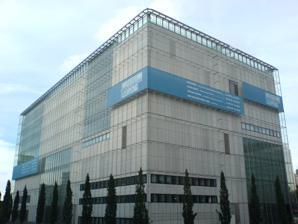
Building: Museum der bildenden Künste
Country: Germany
Year built: 1848
Art museum in Leipzig, Germany Museum der bildenden Künste Leipzig Museum der bildenden Künste Leipzig Established 1848 Location Leipzig , Germany Coordinates 51°20′32″N 12°22′32″E / 51.34222°N 12.37556°E / 51.34222; 12.37556 Type Art museum Director Stefan Weppelmann Website www.mdbk.de The Museum der bildenden Künste (German: "Museum of Fine Arts") is a museum in Leipzig , Saxony, Germany. It covers artworks from the Late Middle Ages to Modernity . History Museum Foundation and First Museum The museum in 1858 The museum at the Augustusplatz around 1890–1900 The museum dates back to the founding of the "Leipzig Art Association" by Leipzig art collectors and promoters in 1837, and had set itself the goal of creating an art museum. On 10 December 1848, the association was able to open the "Städtische Museum" in the first public school on the Moritzbastei. There were issued approximately hundred gathered and donated works of (at that time) contemporary art. Through major donations including Maximilian Speck von Sternburg , Alfred Thieme and Adolf Heinrich Schletter the collection grew with time. In 1853, businessman and art collector Adolf Fer donated his collection under the condition that the city build a municipal museum within five years. Shortly before the deadline expired the museum was inaugurated on 18 December 1858. It was located on the Augustusplatz and was designed by Ludwig Lange in the style of the Italian Renaissance. Today, the Gewandhaus is located at its location. From 1880 to 1886 the building had been for the ever-growing collection extended by Hugo Licht. At the beginning of the 20th century, Fritz von Harck donated a part of his collection to the museum. In 1937 the Nazis confiscated 394 paintings and prints mainly of Expressionism in the propaganda campaign Degenerate art . In the night of 4 December 1943, the building was destroyed by a British air raid. Much of the inventory had previously been brought to safety. Dimitroff Museum and interim solutions Dimitroffmuseum 1956 (today Federal Administrative Court ) After the destruction of the building on Augustusplatz , the museum began a 61-year odyssey through several interim arrangements. After it was taken in 1948 in areas of the former Reichsbank in Petersstrasse , it moved in 1952 into the building of the former Reichsgericht . After the decision on the relocation of the Federal Administrative Court in Leipzig in May 1992, the museum had to move again in August 1997 into an interim site in Handelshof. The collection was shown in limited form at the interim sites. New building In the mid-1990s, the city decided to give the museum back its own building. On 4 December 2004, exactly 61 years after the destruction of the "Städtischen Museum" on Augustusplatz, the new museum opened at the former Sachsenplatz (Saxony Square). The rectangular museum building cost 74.5 million euros. Architects Hufnagel Pütz Rafaelian won the 1997 Europe-wide competition for the new museum. They designed a compact building mass framed by angled structures in the corners of the pre-war street block. It took 15 years until these 4 structures has been built. Today, the 34 meters high museum rises inside a court with outlets at every of the 4 sides and towers above those structures along the streets. The Museum of Fine Arts was included in the Blue Book, published in 2001, which includes a list of nationally important cultural institutions in eastern Germany and comprises currently 20 so-called cultural lighthouses. As such, it is a member of the Konferenz Nationaler Kultureinrichtungen . The Blue Book aims to highlight the importance of East German cultural heritage for the cultural heritage of Germany and Europe. Collection Frans Hals, The Mulatto , 1627 Caspar David Friedrich, The Stages of Life , 1835 Andreas Achenbach, Lighthouse by Ostende , 1887 Today's collection includes approximately 3,500 paintings, 1,000 sculptures and 60,000 graphic sheets. It includes works from the Late Middle Ages to the present, focusing on Old German and Early Netherlandish art of the 15th and 16th century, Italian art from the 15th to 18th century, Dutch art of the 17th century, French art of the 19th and German art from the 18th to 20th century. Important parts of the collection are works by Dutch and German Old Masters like Frans Hals and Lucas Cranach the Elder , Romantics like Caspar David Friedrich , and representatives of the Düsseldorf school of painting such as Andreas Achenbach . The highlight of the sculpture collection presents the Beethoven sculpture by Max Klinger . A separate floor is devoted to the comprehensive work of Max Klinger and Max Beckmann . In the field of Modern Art , the museum is primarily to closed factory look of the Leipzig School by artists such as Werner Tübke , Bernhard Heisig , and Wolfgang Mattheuer or larger stocks of the international currently very popular artists Neo Rauch and Daniel Richter . However, large vacancies in this division of this international field are present. These resulted historically from the GDR period and due to the tight financial situation of the city (the purchase of the museum's budget for 2005 amounted to only 75,000 euros) and can not easily made up. The museum tries to address this problem by experimenting with unusual combinations of works from different eras, which aims to provide visitors with new perspectives. In the future the museum will be dependent on the expansion of its inventory from donations and permanent loans. The 19th-century tradition began with generous foundations, which itself led only to the founding of the museum, and therefore sits down even in the 21st century. On the occasion of the opening of the new museum building, in 2004 the art collector couple Dr. Hans-Peter Bühler and Marion Buehler-Brockhaus donated 41 works by French artists, including Jean-Baptiste Corot , Charles-François Daubigny , Jean-François Millet , Eugène Delacroix , Edgar Degas and Claude Monet . This shows the development of the art of the 19th century by the Barbizon School to Impressionism . Recently, the museum received from the BMW Group , which is culturally engaged since the new Leipzig plant in the city, the photo collection "AutoWerke" (Car Works). For the greatest benefactors a mosaic is dedicated as a token of gift and is on display in the foyer. The outside of the new building completed in 2004. A second image of the new building. The café. The interior of the building. See also Adam and Eve , painting by Lucas Cranach the Elder , 1533 version The Seven Ages of Woman , painting by Hans Baldung , 1544 Musical Party in a Hall and Teaching a Child to Walk , paintings by Pieter de Hooch Isle of the Dead , painting by Arnold Böcklin , 1886 version List of art museums List of museums in Germany Architecture of Leipzig References ^ Busche, Ernst A.; Deutsches Architekturmuseum (2007). Neu Bau Land : 1990–2007 : Architektur und Stadtumbau in den neuen Bundesländern = Architecture and urban restructuring in former East Germany (in German). Leipzig: Seemann. ISBN 978-3-86502-158-8 . OCLC 150414448 . ^ "Schenkung an das Museum der bildenden Künste Leipzig" . www.bmwgroup.com . Literature Leipziger Volkszeitung Journal, Sonderbeilage zur Eröffnung des neuen Bildermuseums vom 3. Dezember 2004. Bode, Peter M. (2004). "Das Haus der tausend Räume". art - Das Kunstmagazin (in German). No. 12. p. 19-31. Ballhausen, Nils (2004). "Undurchsichtig. Das Museum der bildenden Künste in Leipzig" (PDF) . Bauwelt (in German). No. 46. p. 12-20 . Museum der Bildenden Künste (2003). Corot bis Monet : von Barbizon zum Impressionismus : Schenkung Bühler-Brockhaus an das Museum der Bildenden Künste Leipzig : zur Eröffnung des Museumsneubaus im Jahr 2004 (in German). Leipzig: Museum der Bildenden Künste. ISBN 3-00-011003-8 . OCLC 61263293 . External links Wikimedia Commons has media related to Museum der bildenden Künste . Official website (in German and English) Authority control databases International ISNI VIAF 2 National Germany United States France BnF data Czech Republic Spain Norway Poland Vatican Israel Academics CiNii People ISIL Other IdRef